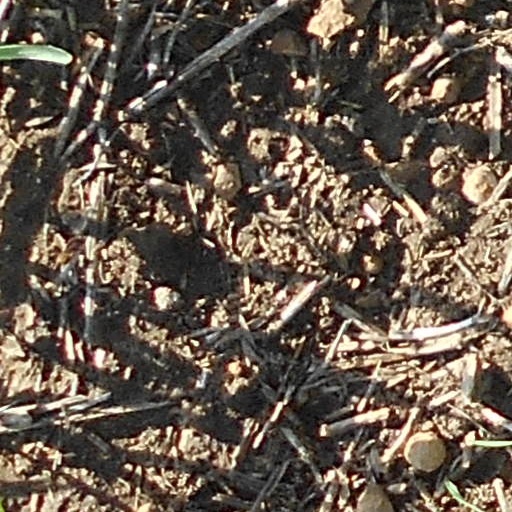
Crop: wheat